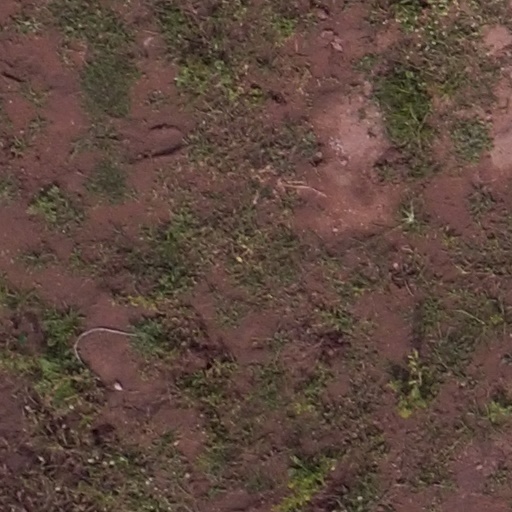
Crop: maize; corn